Phlegyas

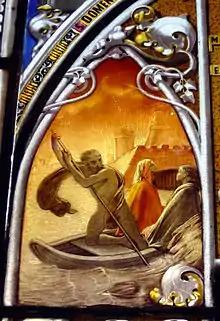
"Phlegias with Dante and Virgil", stained glass in Museo Poldi Pezzoli in Milan

In Greek mythology, Phlegyas (Ancient Greek: Φλεγύας means 'fiery') was a king of the Lapiths (or the Phlegyans).